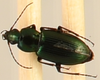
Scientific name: Poecilus scitulus
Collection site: North Sterling NEON (STER), plot STER_027